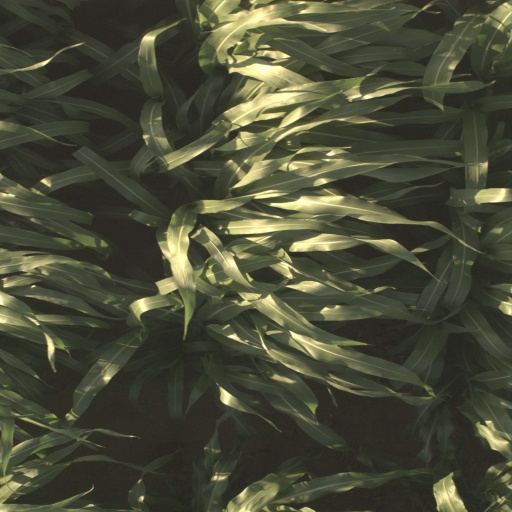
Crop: sorghum